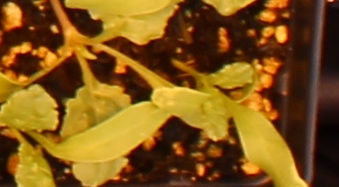
Label: Sugar beet